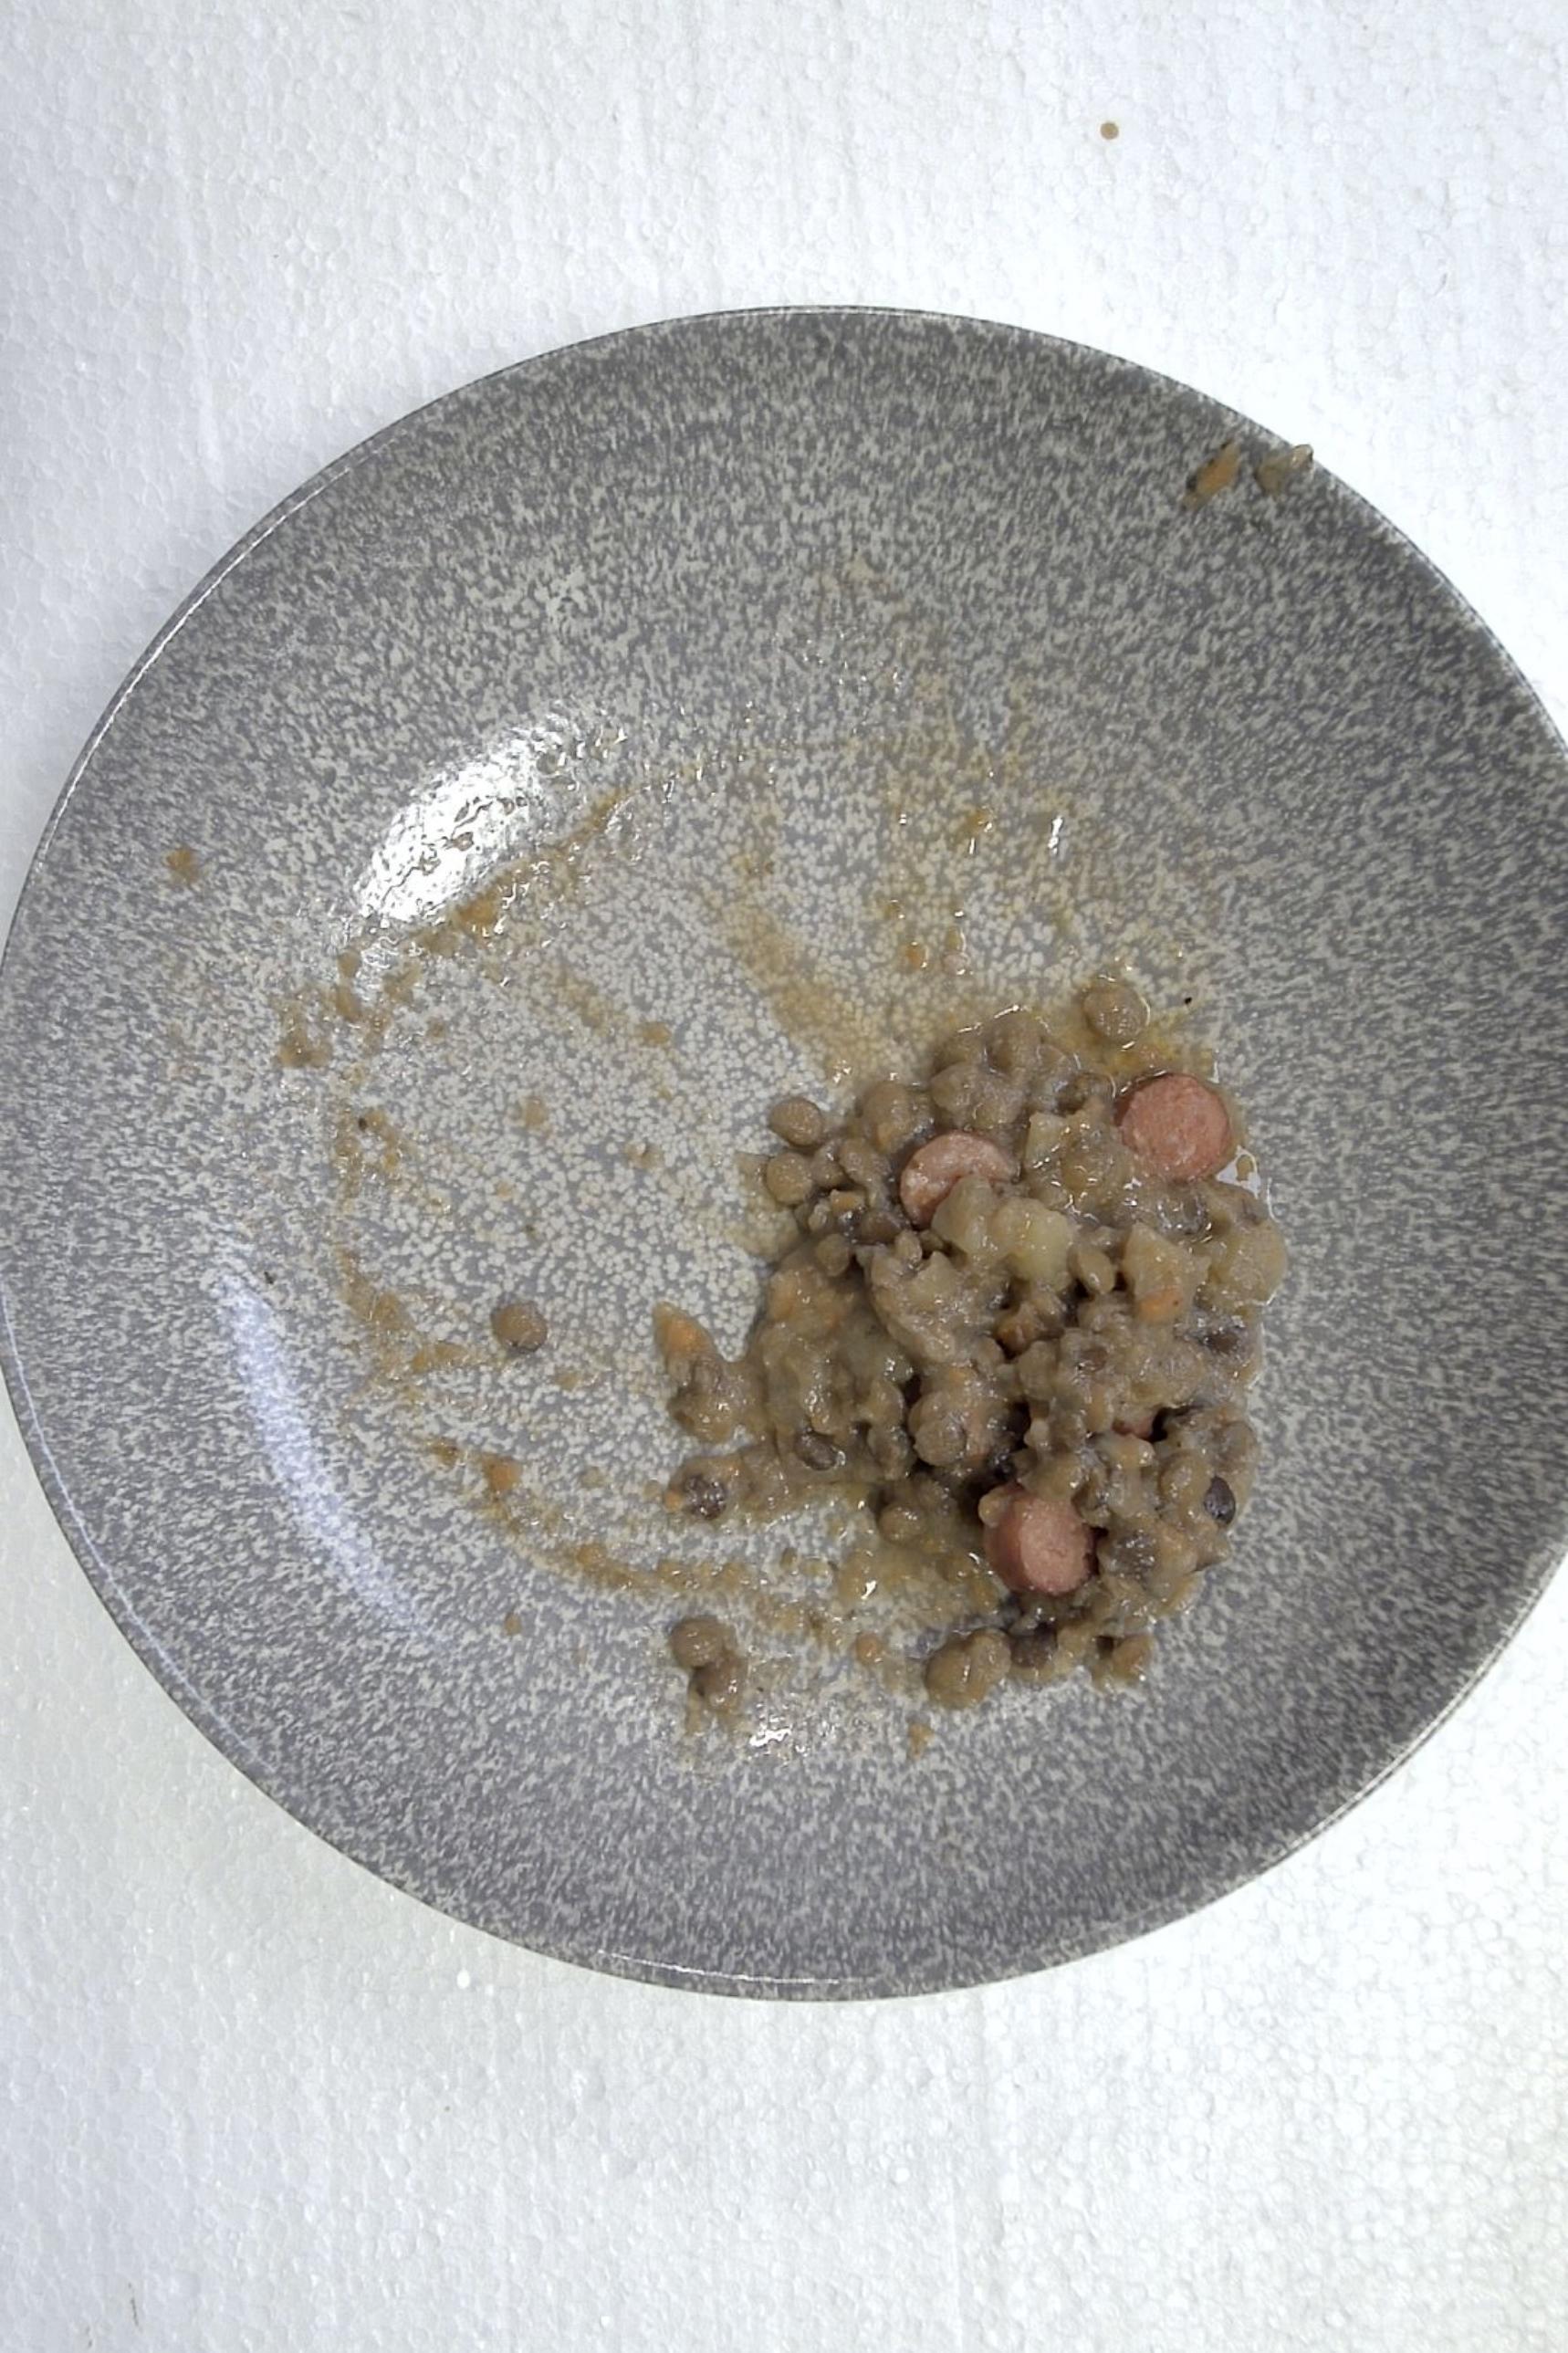
Dish: Klassischer Linseneintopf mit Mettwurst
Portion size: Normale Portion
Ingredients: lentil-stew, ham-sausage
Weight as served: 360 g
Energy as served: 424.8 kcal (1.779,680 kJ)
Fat: 23.24 g (saturated: 9.08 g)
Carbohydrates: 32.04 g (sugar: 5.32 g)
Protein: 19.32 g
Salt: 3.84 g
Weight after return: 0 g
Energy after return: 0 kcal